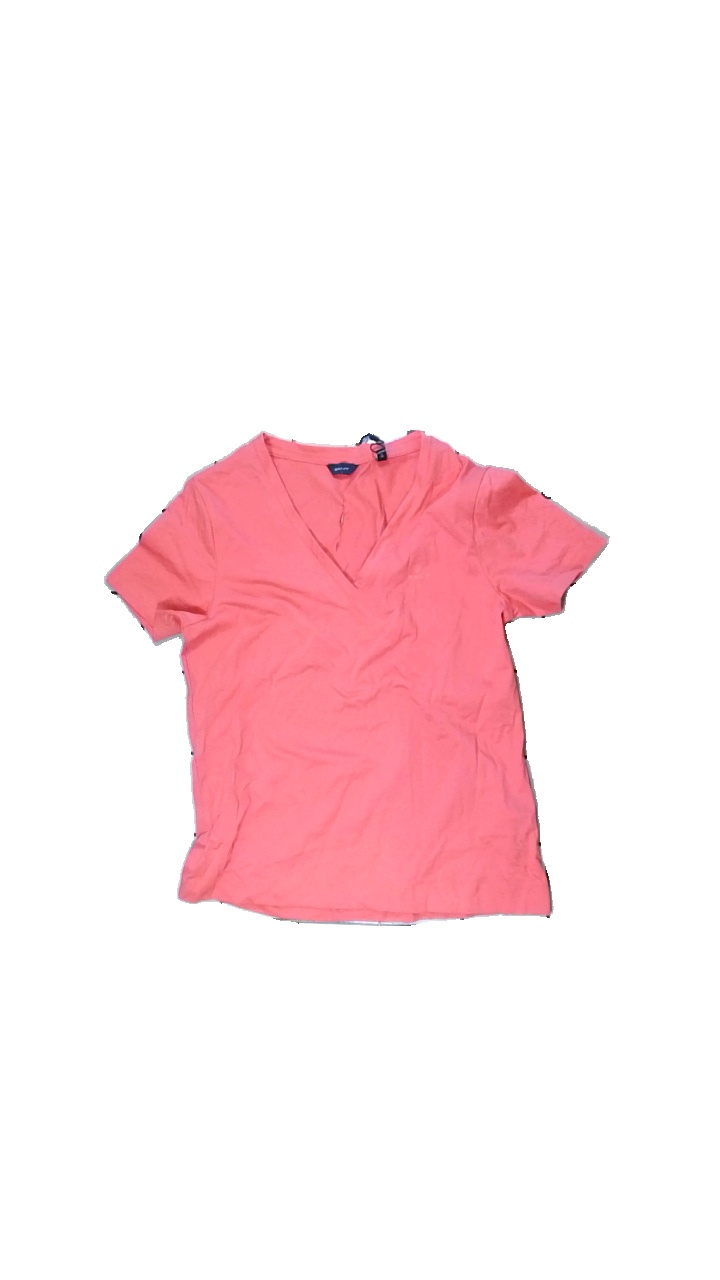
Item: T-shirt (Ladies)
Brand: Gant
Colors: Pink
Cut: V-collar
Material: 100% cotton
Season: All
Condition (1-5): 2
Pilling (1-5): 5
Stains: Minor
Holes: Major
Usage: Export
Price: <50